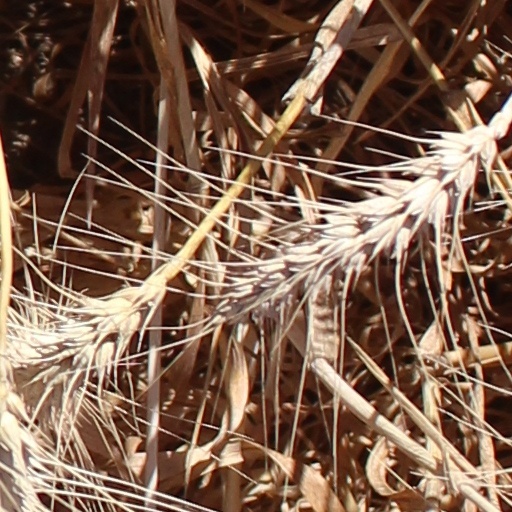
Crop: wheat